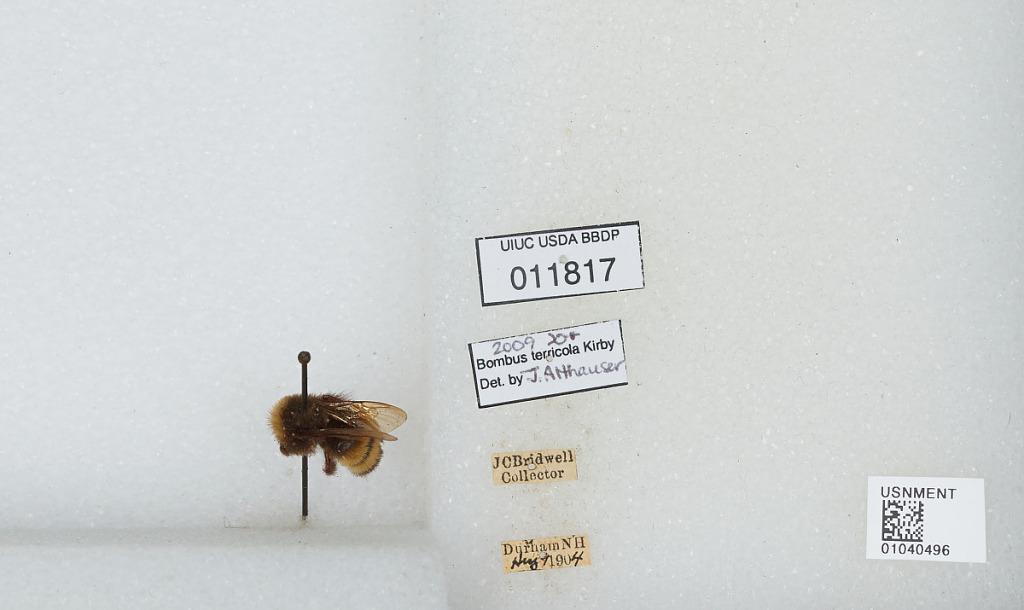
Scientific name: Bombus (Bombus) terricola Kirby
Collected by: J. Bridwell
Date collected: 1904-8-9
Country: United States
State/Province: New Hampshire
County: Strafford
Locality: Durham
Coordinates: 43.1339, -70.9264
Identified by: Althause, J.